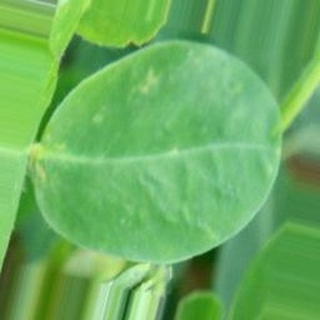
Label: healthy_groundnut